Chowrasta (Darjeeling)

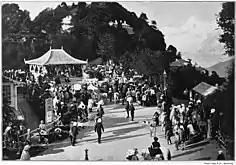
People assembling at Chowrasta, 1897–1899

Chowrasta "Intersection" lit. "where four roads meet") is a historical public square in the Victorian era hill resort town of Darjeeling in the state of West Bengal, India. Located in the heart of the town it was the fashionable place of assembly for residents and visitors in the 18th century. Chowrasta is situated on the ridge of the Darjeeling hill range and is now a center of tourist attraction and a popular spot for the residents to assemble.